Allen Dulles

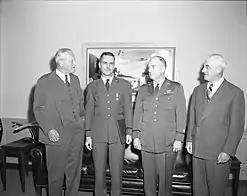
(from l. to r.) C.I.A. Director Allen Dulles with C.I.A. Counter-insurgency expert Colonel Edward Lansdale, United States Air Force Chief of Staff General Nathan F. Twining, and C.I.A. Deputy Director Lieutenant General Charles P. Cabell at the Pentagon in 1955.

Dulles was in contact with the Austrian resistance group around the priest Heinrich Maier, who collected information through many different contacts with scientists and the military. From 1943 onward, he received very important information from this resistance group about V-1, V-2 rockets, Tiger tanks, Messerschmitt Bf 109, Messerschmitt Me 163 Komet, and other aircraft and the related factories. This helped Allied bombers to target war-decisive armaments factories. In particular, Dulles then had crucial information for Operation Crossbow and Operation Hydra. The group reported to him about the mass murder in Auschwitz. Through the Maier Group and Kurt Grimm, Dulles also received information about the economic situation in the Nazi sphere of influence. After the resistance group was uncovered by the Gestapo, Dulles sent American agents to Austria to contact any surviving members.